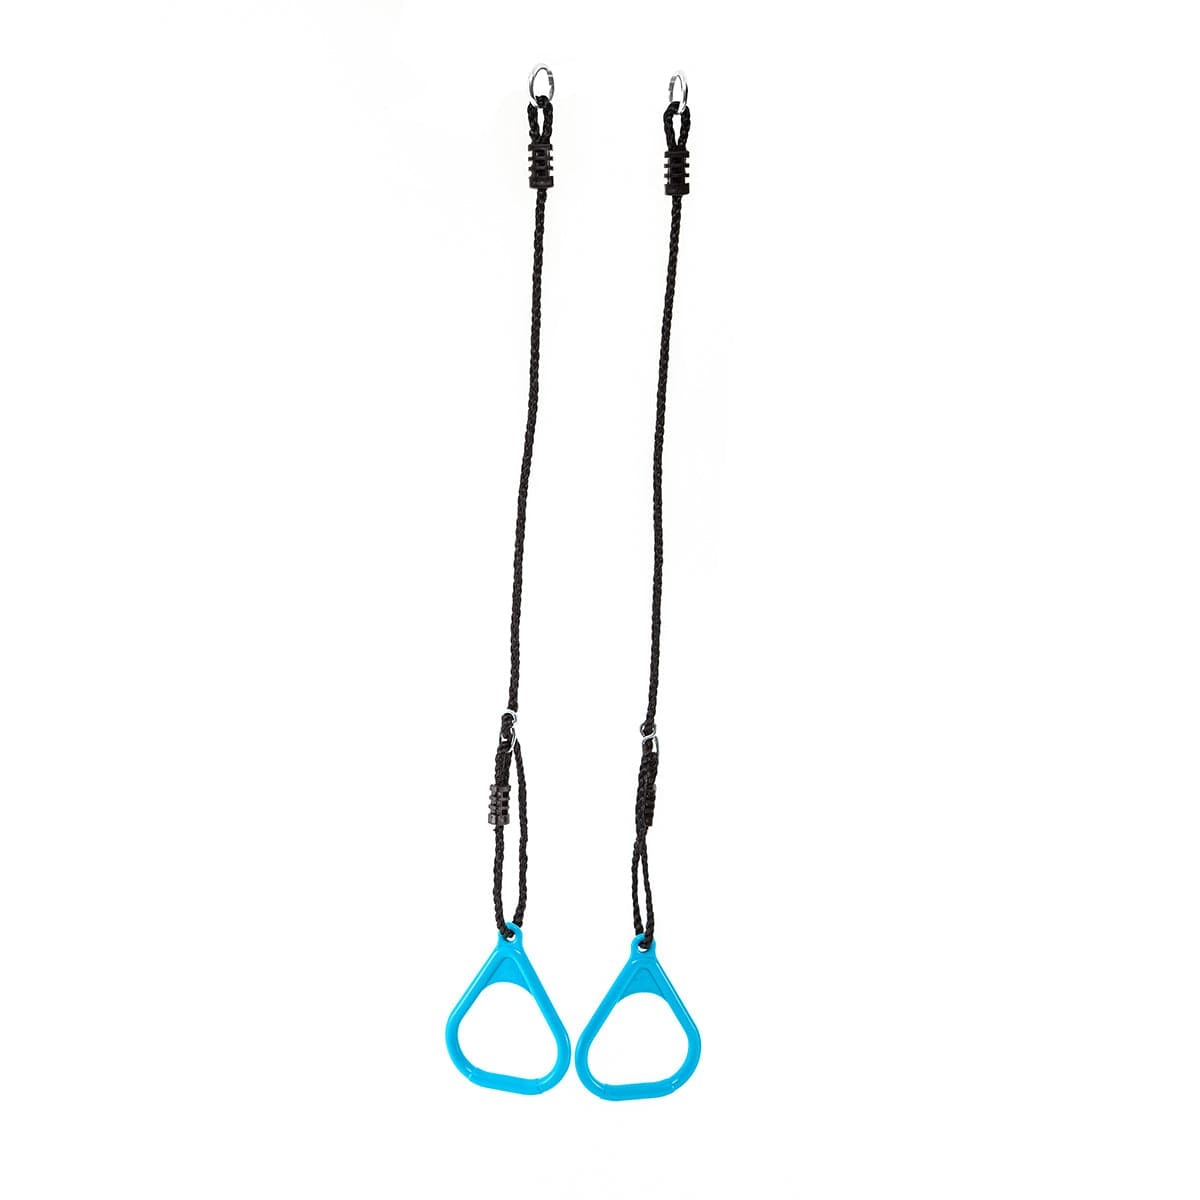
Hörby Bruk Trapez Ringe med reb, turkis
Hörby Bruk Trapez Ringe med reb, turkis - Trapez Gynge fra Svenske Hörby Bruk Vi er stolte over at være officiel dansk forhandler af gynger fra svenske Hörby Bruk. Alle produkterne er både CE og TUV godkendt - for børnene højeste sikkerhed og velfærd. For at sikre kvaliteten, er virksomheden både - Gynger og legeplads tilbehør - Billig fragt og hurtig levering Udsalg på Hörby Bruk Trapez Ringe med reb, turkis - Stort online udvalg i Hörby Bruk - Meget billig fragt og hurtig levering: 1 - 2 hverdage - Varenummer: MMA-1744121 og barcode / Ean: '7318890041212 på lager - Udsalg på Gynger og legeplads tilbehør Spar op til 64% - Over 454 kendte mærker på udsalg Se også alle de andre lækre produkter under stegepander her Glem ikke at udforske vores brede udvalg af andre fantastiske produkter under Mad og drikke her
Brand: Hörby Bruk
Category: Toys & Games > Outdoor Play Equipment > Swing Set & Playset Accessories